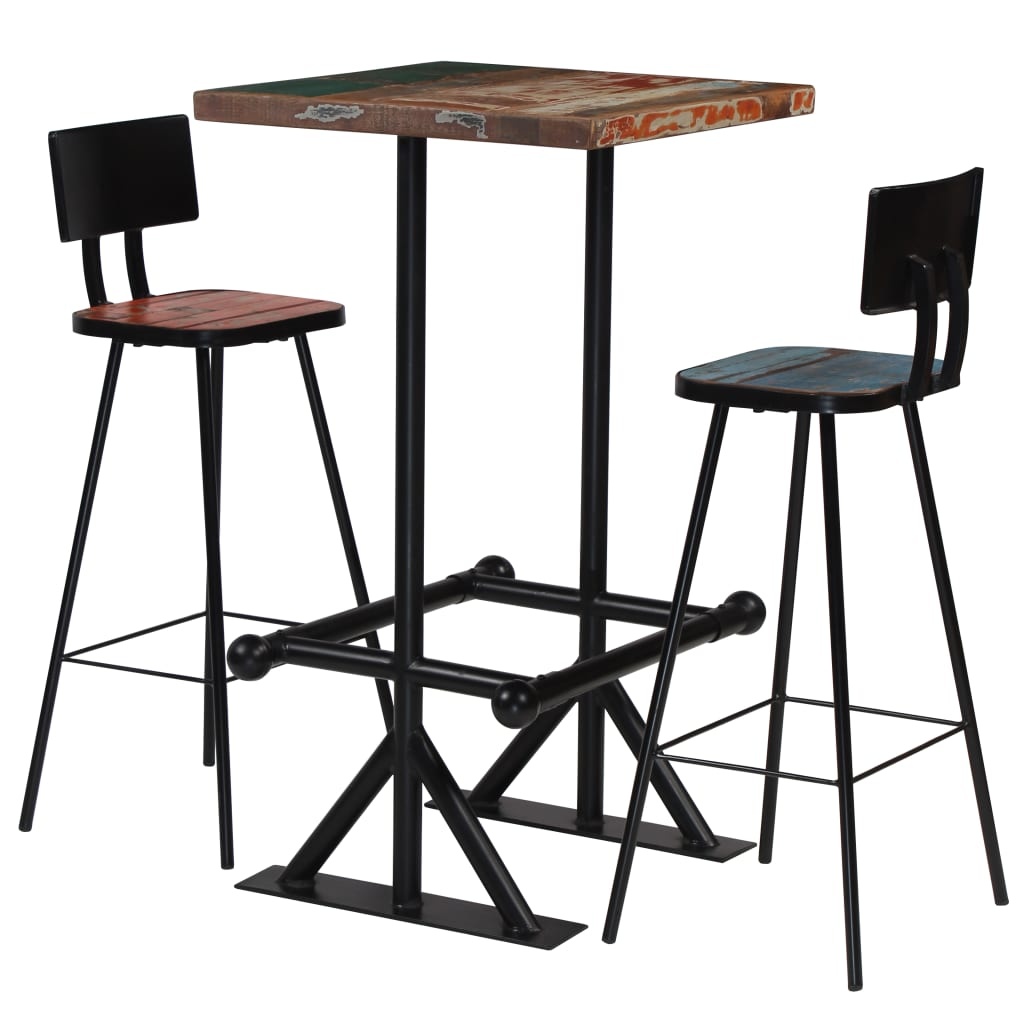
Bar Set 3 Piece Solid Reclaimed Wood Multicolour
This retro-style wooden bar set oozes an industrial charm and will make a timeless addition to your home. The bar table and chairs are made of solid reclaimed wood that has been sourced from joists, floors and support beams from old buildings being demolished, and can consist of different types of wood like pine, teak, beech, oak, cedar, mango wood, acacia, etc. This means the reclaimed wood retains the characteristics of these different types of wood. Reclaimed wood is already aged, weathered and dried, so it doesn't shrink or bend. The beautiful wood grains make every piece of furniture unique and slightly different from the next. Signs of wear and visible grain structure also give the set its own history and a unique look. Every step of the process is carried out with the greatest care, be it polishing, painting or lacquering. The steel frame ensures the set's sturdiness and stability as well as contributes to its industrial style. The footrests add to the seating comfort. Assembly is easy. Delivery includes 1 bar table and 2 bar chairs. Important note: Colours vary from piece to piece, making each of our items unique. The delivery is random, ensuring the exclusivity and individuality of your product. Material: Solid reclaimed wood + powder-coated steel Table dimensions: 60 x 60 x 107 cm (L x W x H) Chair dimensions: 45 x 36 x 99 cm (W x D x H) Seat width: 35 cm Seat depth: 30 cm Seat height from ground: 74 cm Polished, painted and lacquered Easy to assemble Delivery includes 1 bar table and 2 bar chairs
Brand: vidaXL
Category: Furniture > Outdoor Furniture > Outdoor Beds > Cabana Beds